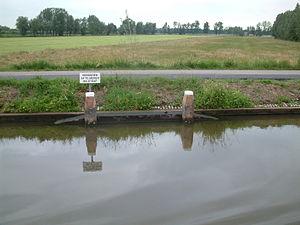
La notion de « piège écologique » peut avoir plusieurs sens :